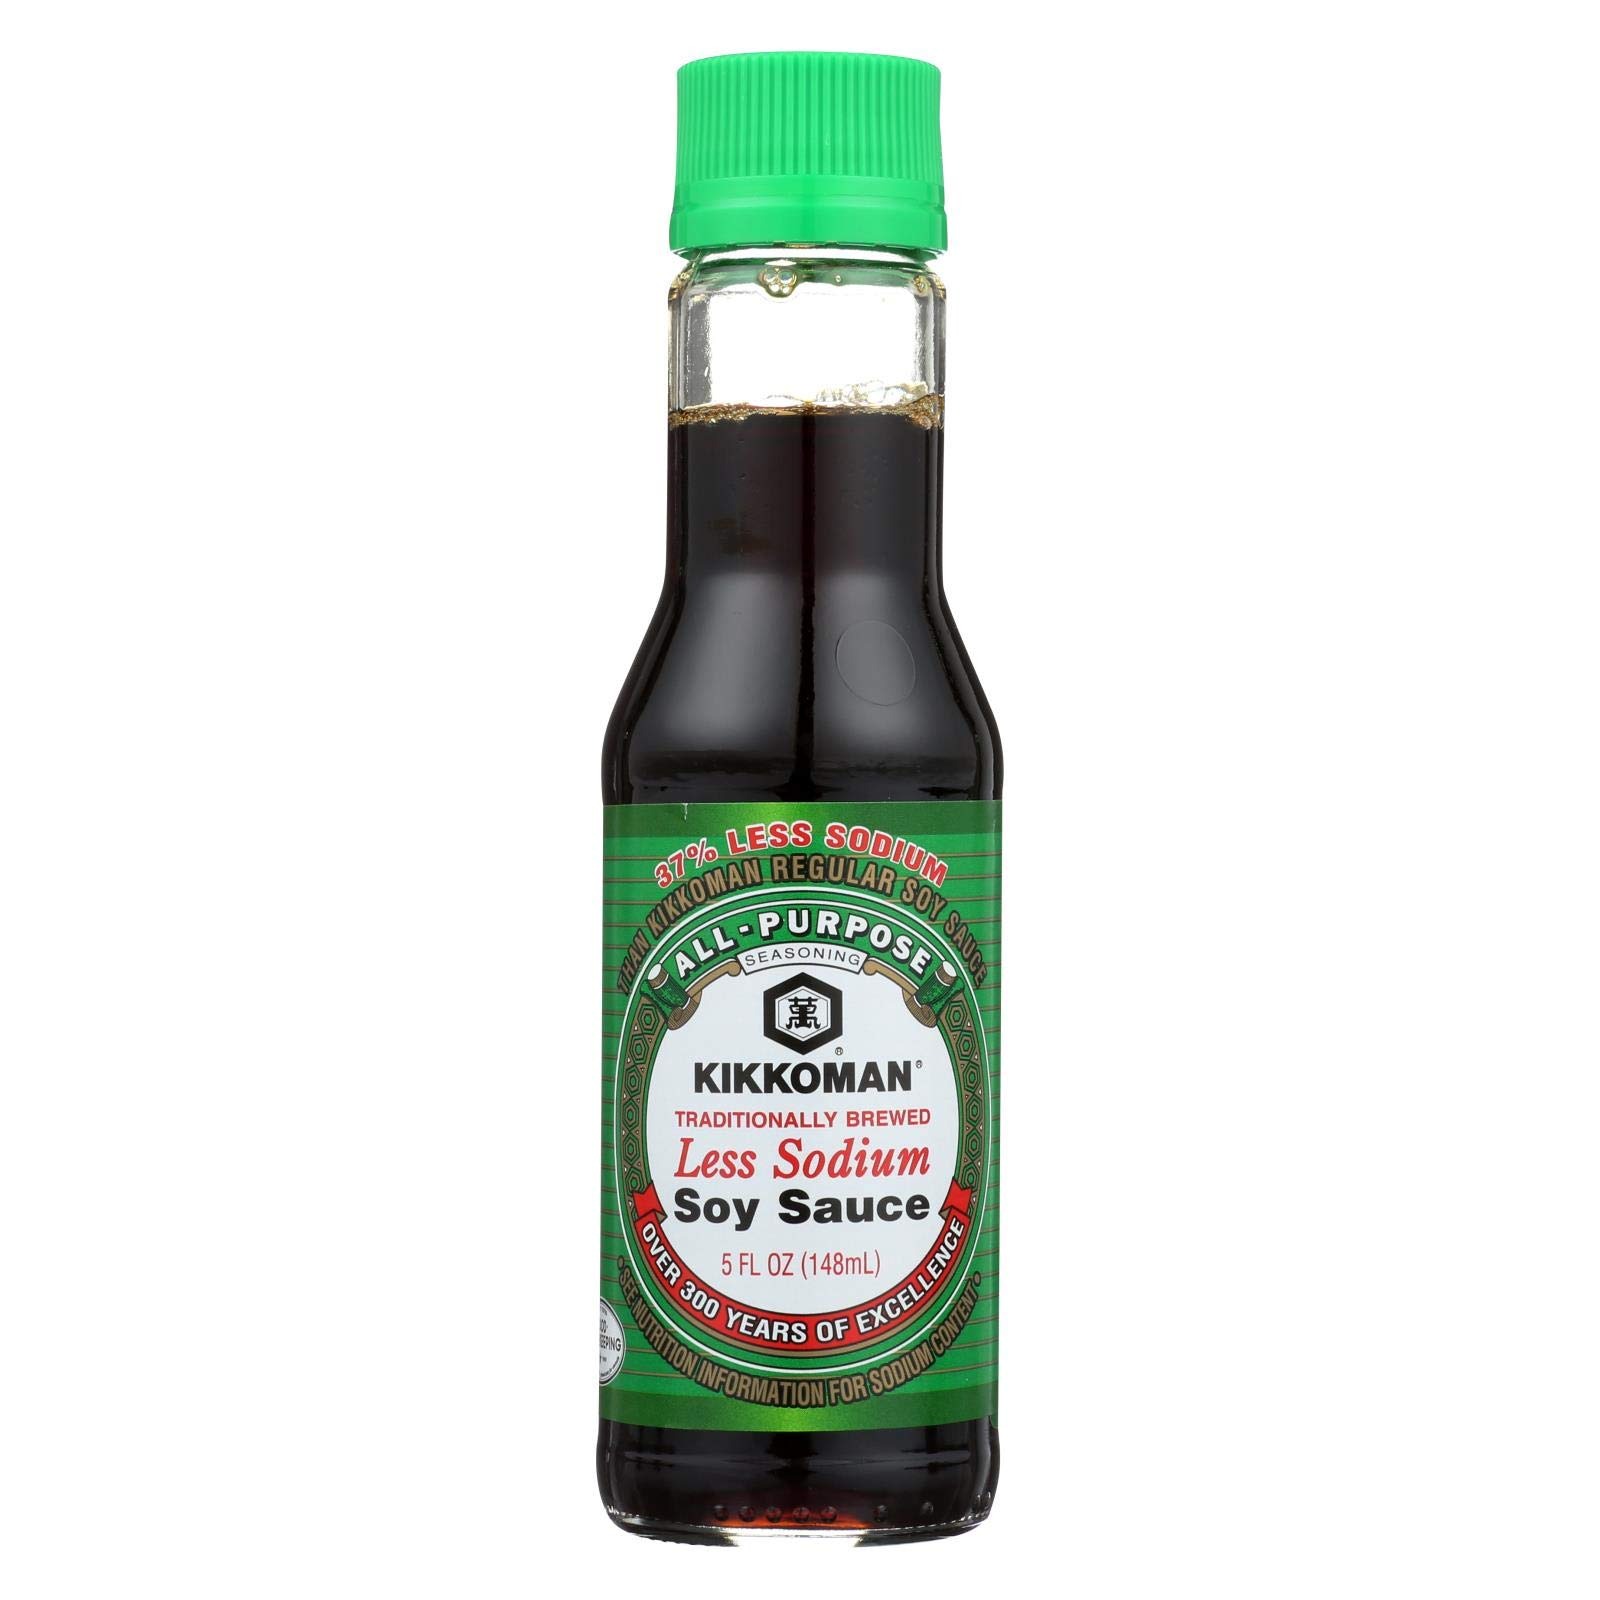
Item Name: Kikkoman Less Sodium Soy Sauce, 5 Fluid Ounce -- 12 per case.
Bullet Point 1: Kikkoman Less Sodium Soy Sauce, 5 Fluid Ounce
Bullet Point 2: Kikkoman Less Sodium Soy Sauce is brewed exactly the same way as all-purpose Kikkoman Soy Sauce. However, after the fermentation process is completed, approximately 40 percent of the salt is removed.
Bullet Point 3: Although there is less sodium in Less Sodium Soy Sauce, all the flavor and quality characteristics remain because it is aged before extracting the salt.
Bullet Point 4: Packaging may vary.
Bullet Point 5: Pack of 12
Product Description: Kikkoman Less Sodium Soy Sauce, 5 Fluid Ounce -- 12 per case. Kikkoman Less Sodium Soy Sauce is brewed exactly the same way as all-purpose Kikkoman Soy Sauce. However, after the fermentation process is completed, approximately 40 percent of the salt is removed. Although there is less sodium in Less Sodium Soy Sauce, all the flavor and quality characteristics remain because it is aged before extracting the salt. However, to maintain this full flavor, we recommend using it during the latter stage of cooking in braising sauces, soups and stews, vegetables or stir-frys. 5 Fluid Ounce, Kosher
Value: 12.0
Unit: Count

Price: 40.52